Ottawa Charge

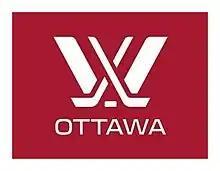
Inaugural logo as PWHL Ottawa

Ahead of the start of the inaugural 2023–24 season, Ottawa announced that Jenner would serve as team captain, with Clark and Jincy Roese serving as alternate captains. The first game in franchise history took place on January 2, 2024, when Ottawa hosted PWHL Montreal at the TD Place Arena. The game set a new attendance record for a professional women's hockey game at 8,318. Hayley Scamurra scored the first goal in franchise history to give the hosts a 1–0 lead; however, Montreal would go on to win in overtime with a 3–2 score. Ottawa secured its first win at its second game, a 5–1 win against PWHL Toronto on January 13. Its first win at home came on January 23, also against Toronto. Ottawa would go on to miss the inaugural PWHL playoffs, eliminated from contention with a 5–2 loss against Toronto in the last game of the season. However, despite missing the playoffs, Ottawa led the PWHL in attendance during its inaugural season. Ottawa's finish meant they were awarded the second overall selection in the 2024 PWHL draft.